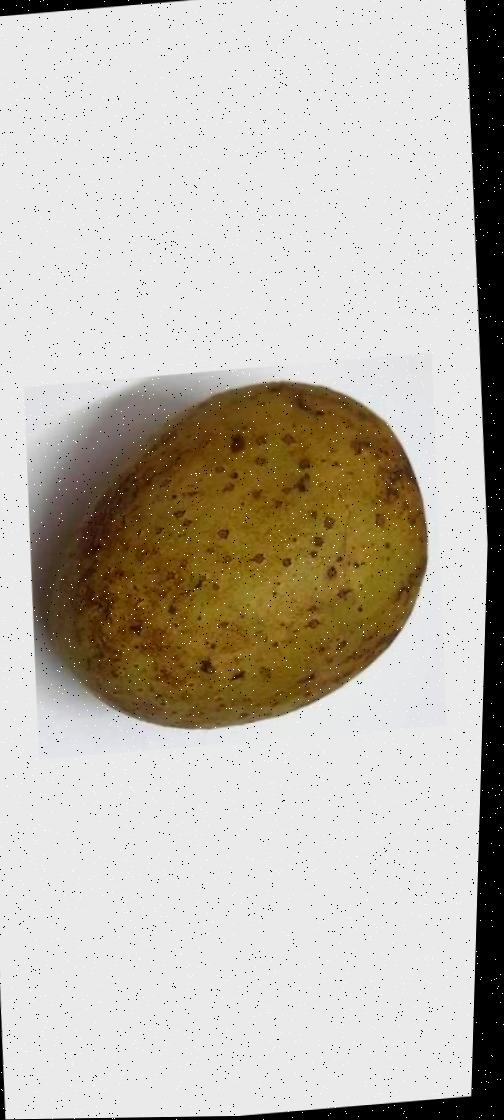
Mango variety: Gourmoti